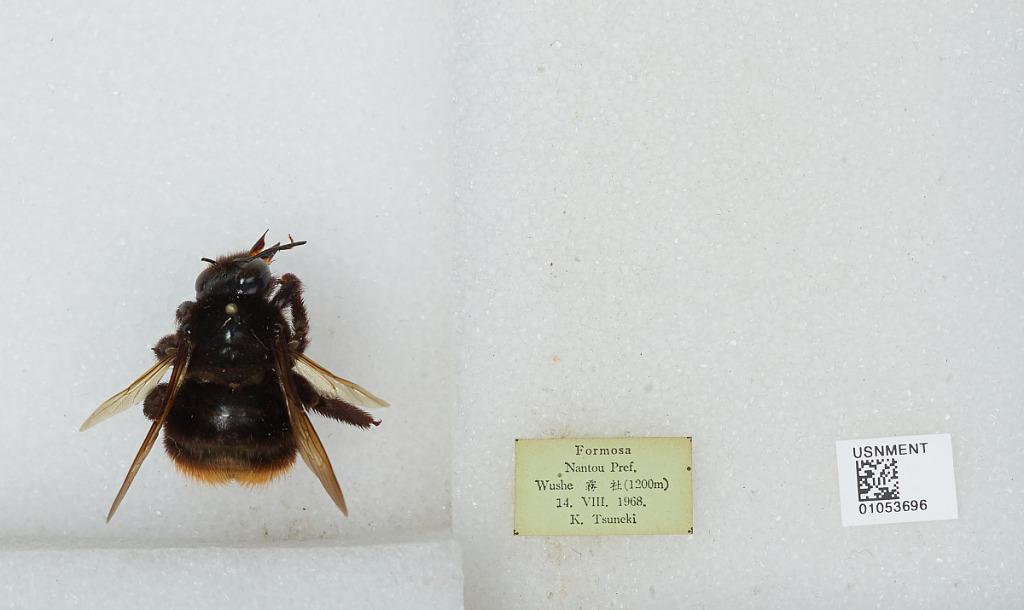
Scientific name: Bombus sp.
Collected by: K. Tsuneki
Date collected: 1968-8-14
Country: Taiwan
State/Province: Taiwan
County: Nantou
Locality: Wushe